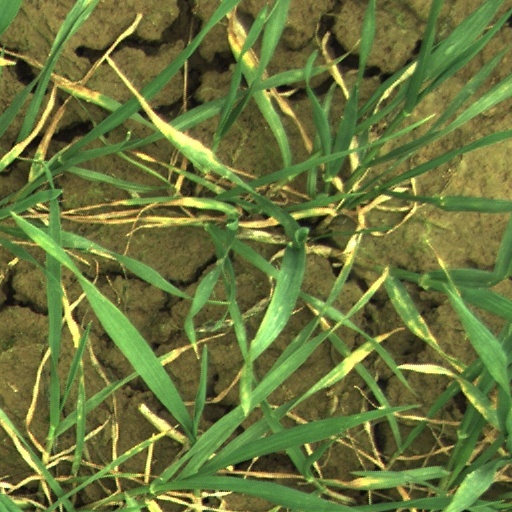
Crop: wheat